Beaverbrook, Connecticut

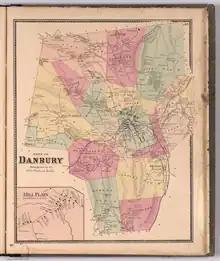
Map of Danbury (1867), Beaverbrook is mapped out on the right-hand side

The area is named after the stream, which flows north out of East Swamp in Bethel and connects with the Still River in East Danbury. References to Beaver Brook can be found from as far back as 1743, although many maps identify Beaver Brook as "Limekiln Brook" or "East Swamp Brook".